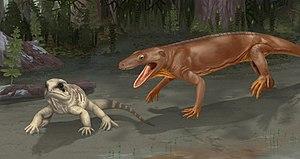
Fayella est un genre éteint douteux d'amphibiens de l'ordre des Temnospondyli. Ses fossiles ont été retrouvés en Oklahoma aux États-Unis. Il aurait vécu au Permien, du Roadien au Capitanien.